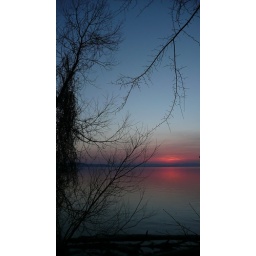
stripes in the water under whiteface, silouettes, boat